Manoj Mitra

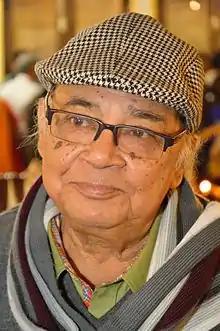
Mitra in 2013

Manoj Mitra (22 December 1938 – 12 November 2024) was an Indian theatre, film and television actor, director, and playwright.